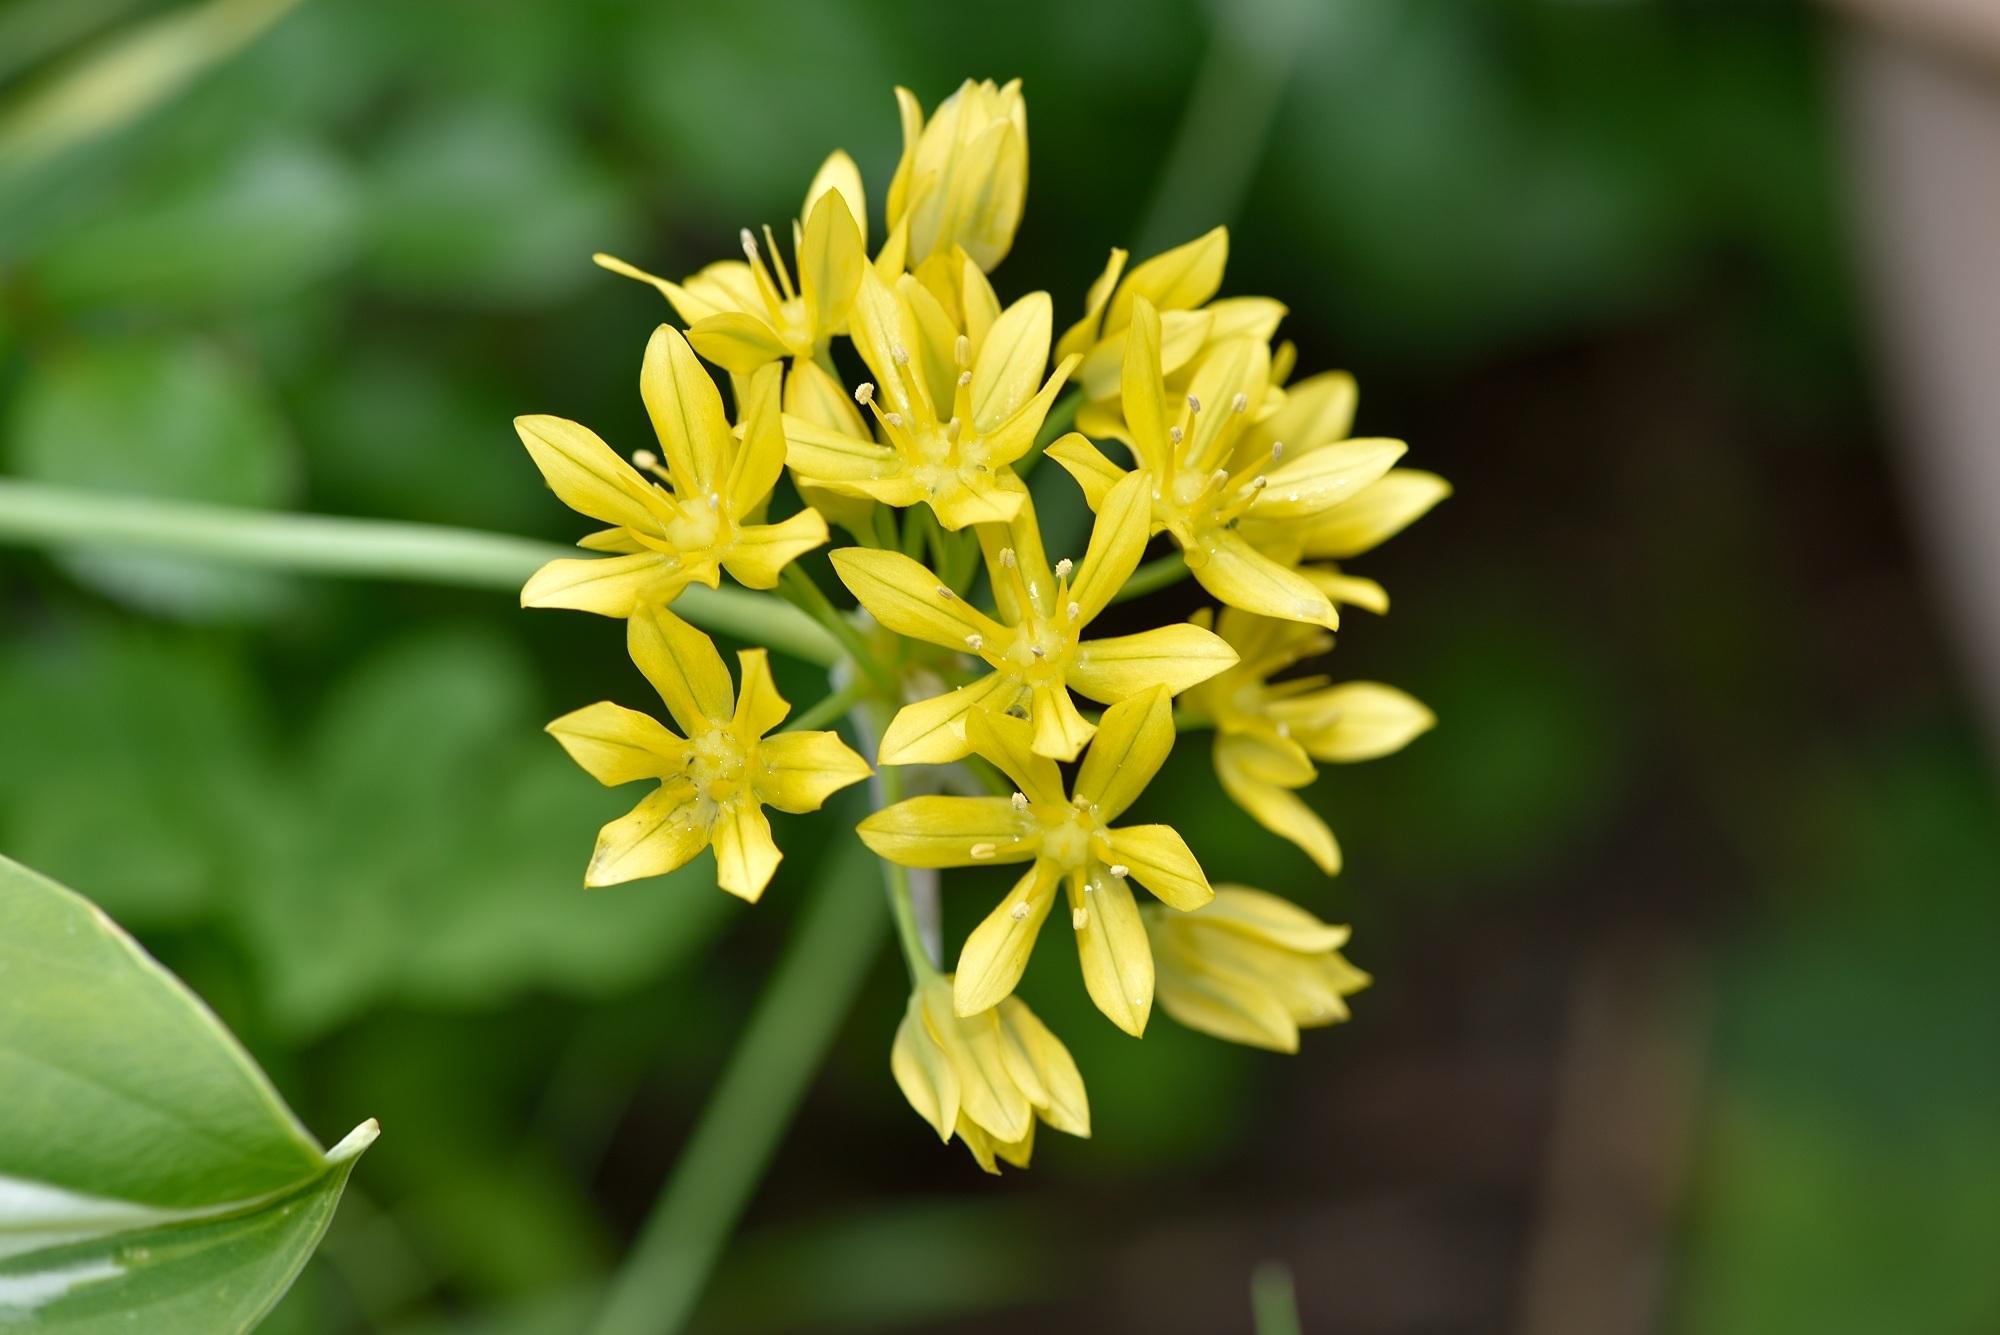
nature, blossom, plant, flower, bloom, summer, green, produce, botany, yellow, garden, close, flora, yellow flower, wildflower, shrub, macro photography, flowering plant, lily leek, land plant